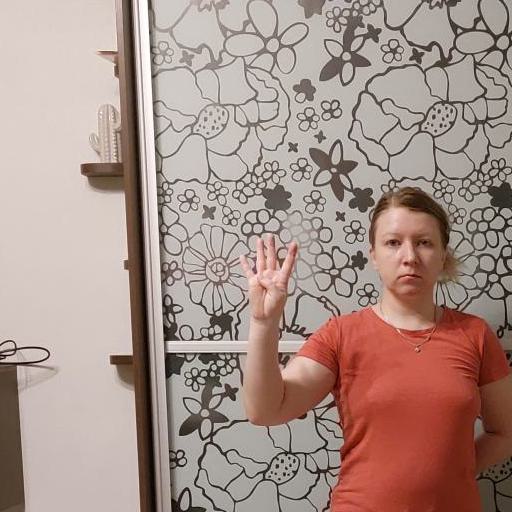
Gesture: four